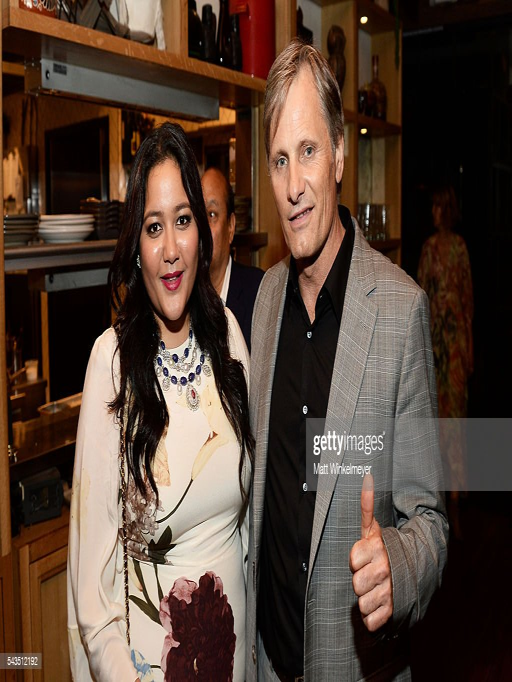
person and actor attend the premiere .